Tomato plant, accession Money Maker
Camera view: bottom (45 deg); turntable rotation: 120 degrees
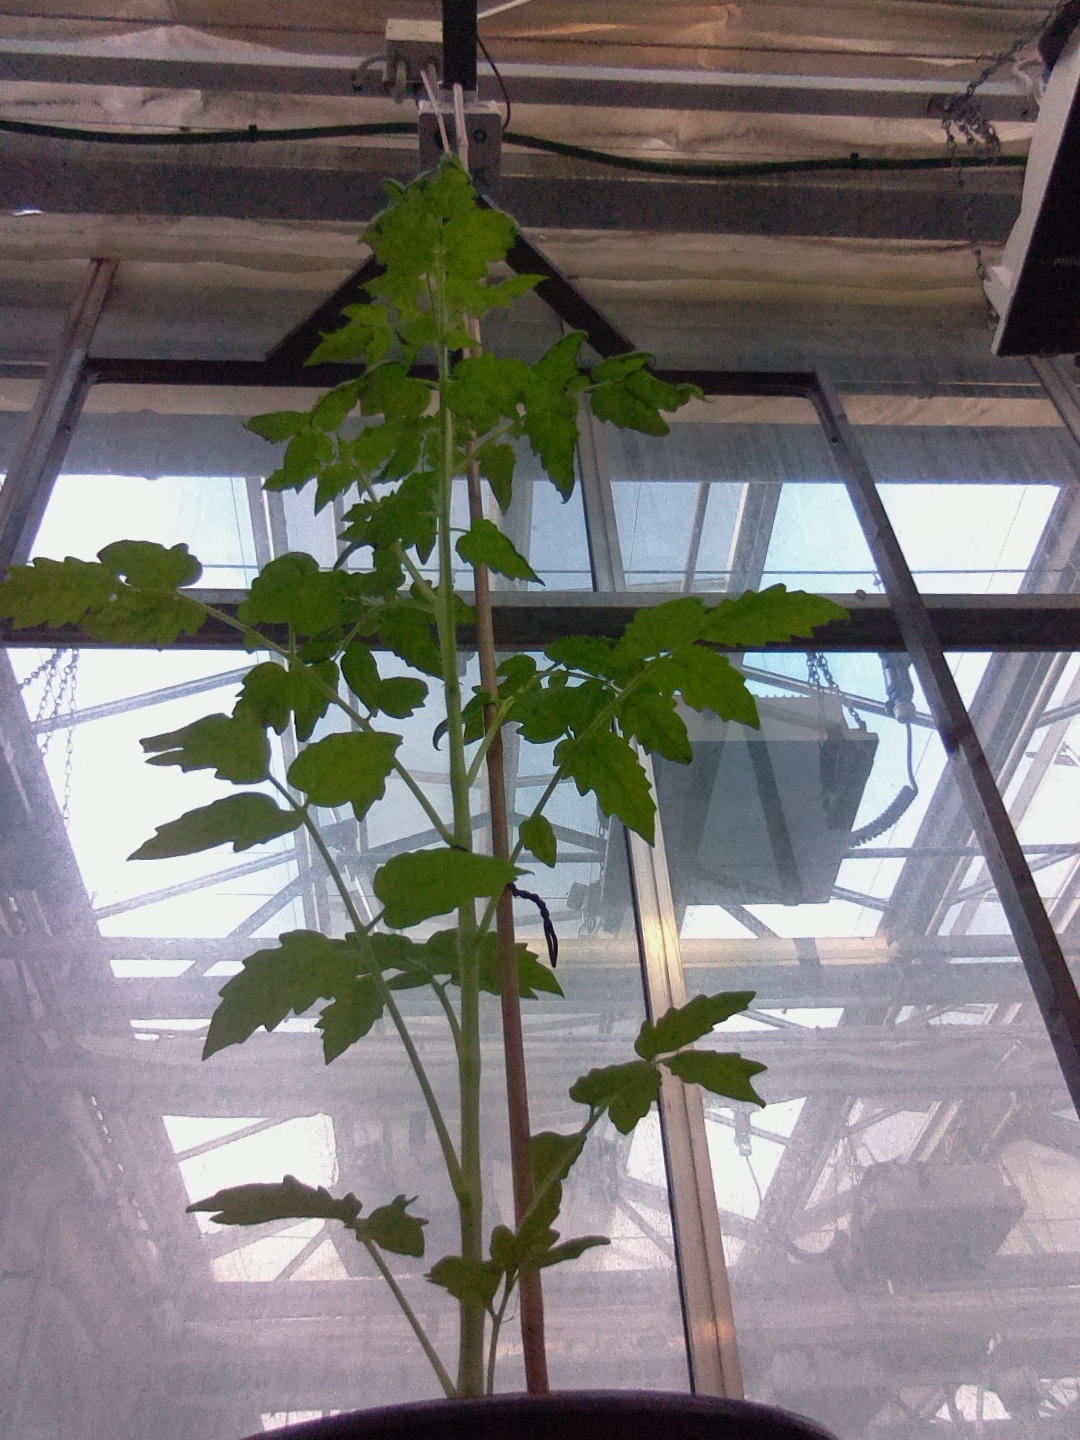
BBCH growth stage 20: First Side shoot start formed